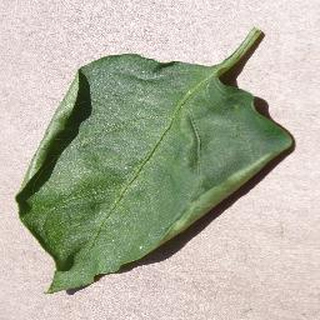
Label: healthy_bell_pepper